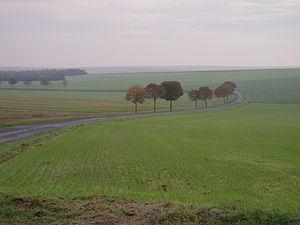
Faux-Vésigneul est une commune française, située dans le département de la Marne en région Grand Est.